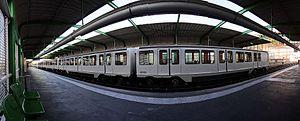
Station de métro Sainte-Marguerite Dromel à Marseille
La station Sainte-Marguerite Dromel est le terminus de la ligne 2 du métro de Marseille.